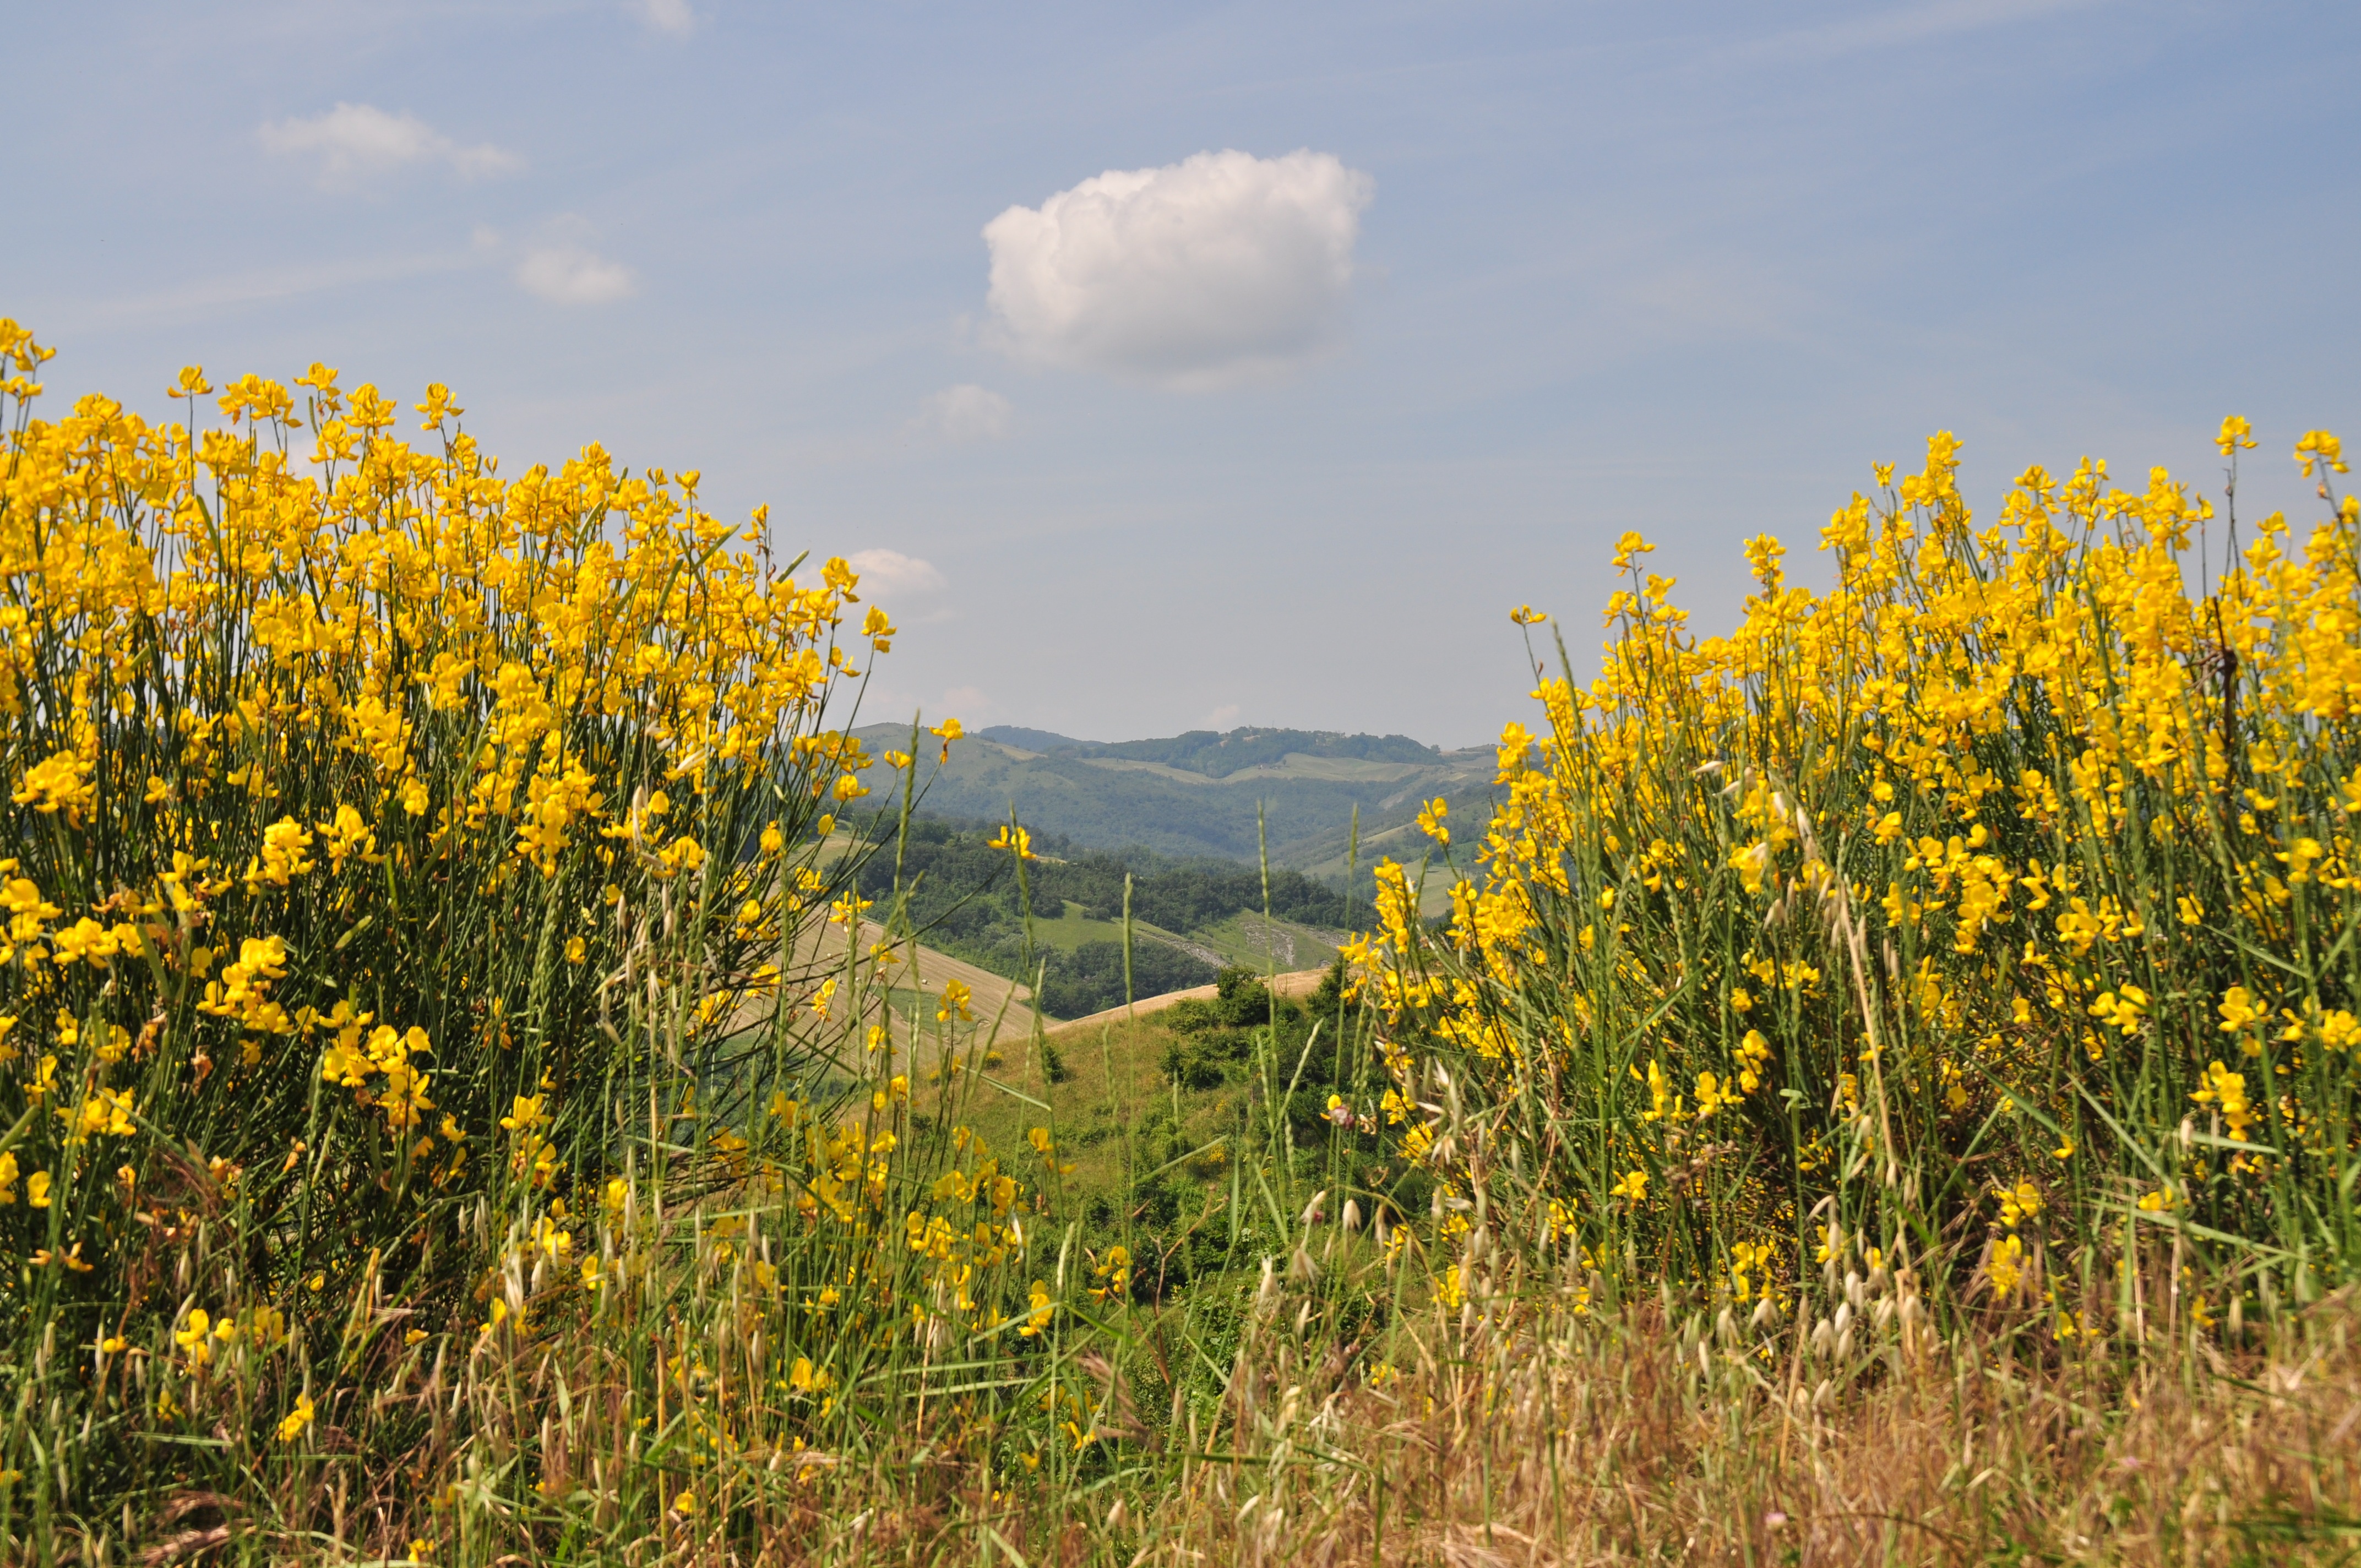
landscape, nature, grass, mountain, cloud, plant, sky, field, meadow, prairie, sunlight, hill, flower, food, green, produce, vegetable, autumn, yellow, agriculture, flora, rapeseed, wildflower, mountains, grassland, canola, broom, ecosystem, brassica, campaign, rural area, flowering plant, natural environment, grass family, land plant, mustard plant